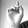
ASL letter: D